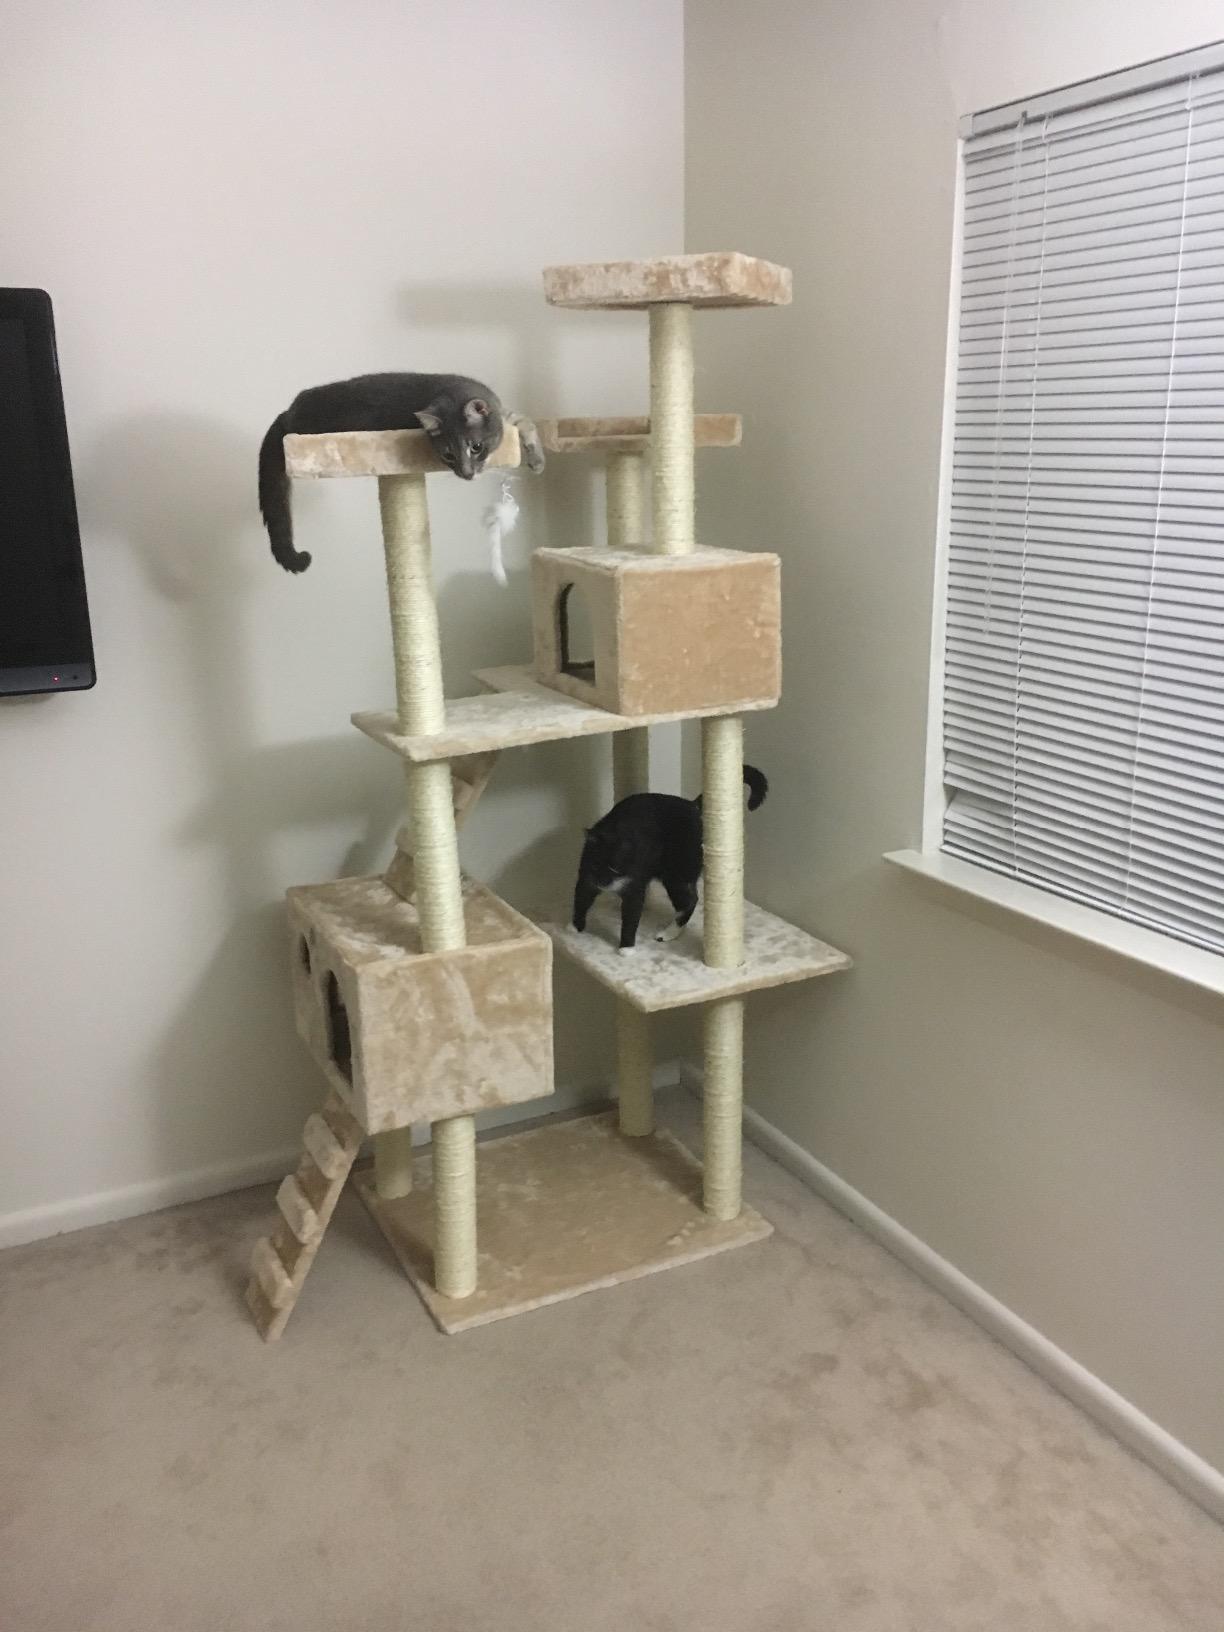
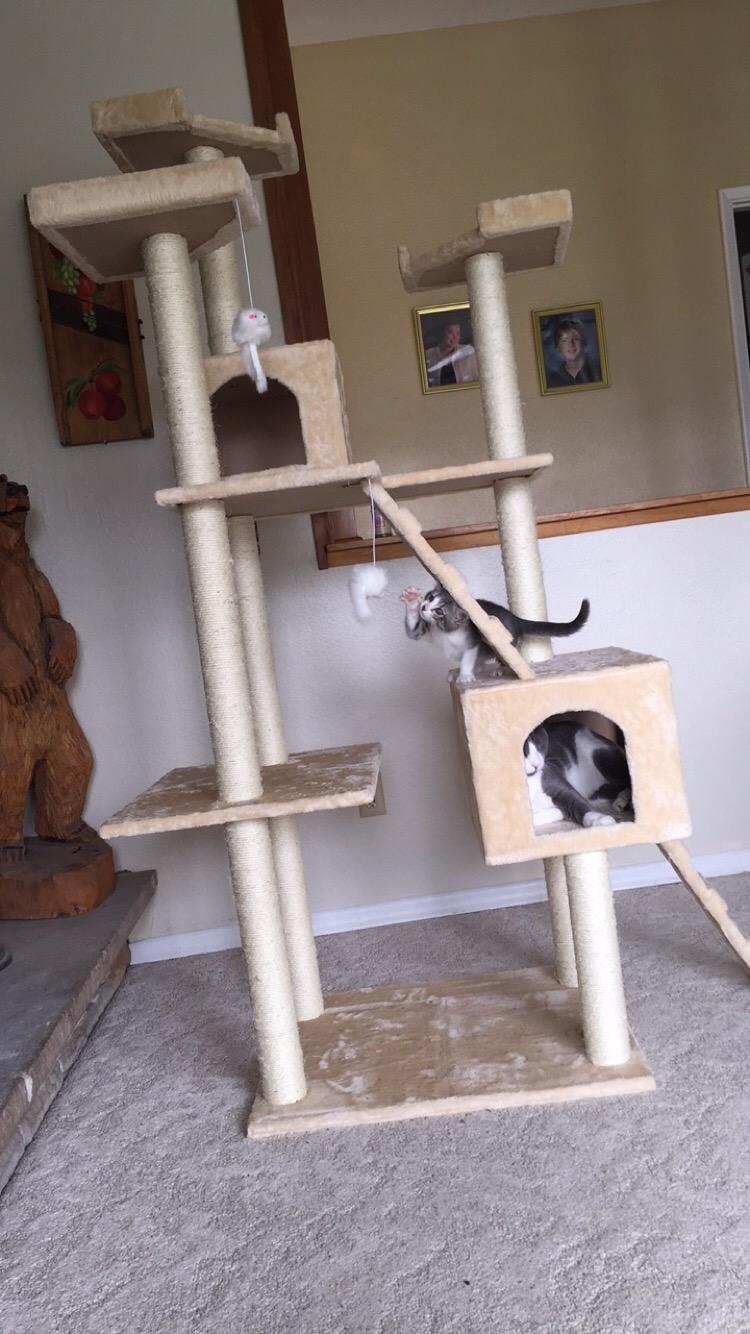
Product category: items_cat tree
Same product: yes